Brazilian Baptist Convention

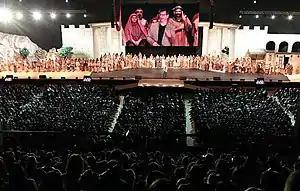
Show on the life of Jesus at City Church in São José dos Campos, affiliated to the Convention, 2017.

The Brazilian Baptist Convention has its origins in the establishment of the first Baptist Church in Salvador (Bahia) in 1882, by an American mission of the International Mission Board.